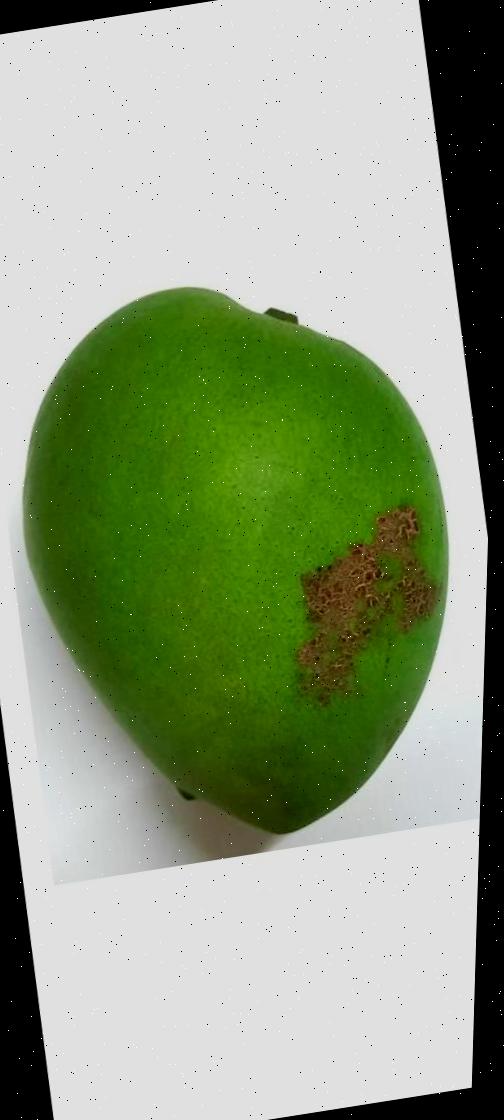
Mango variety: Harivanga